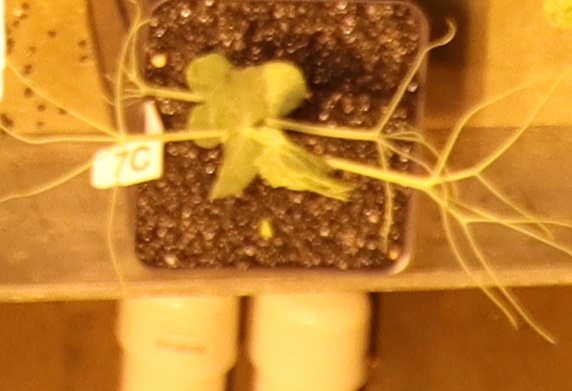
Label: Field Pea